Multiple patterning

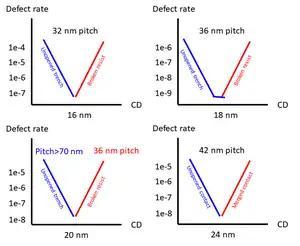
Stochastic defects limit EUV resolution. Stochastic defects are more serious for tighter pitches; at 36 nm pitch defect rate does not drop below ~1e-9. Contact patterns have severe defectivity at larger dimensions.

The most obvious case requiring multiple patterning is when the feature pitch is below the resolution limit of the optical projection system. For a system with numerical aperture NA and wavelength λ, any pitch below 0.5 λ/NA would not be resolvable in a single wafer exposure. The resolution limit may also originate from stochastic effects, as in the case of EUV.